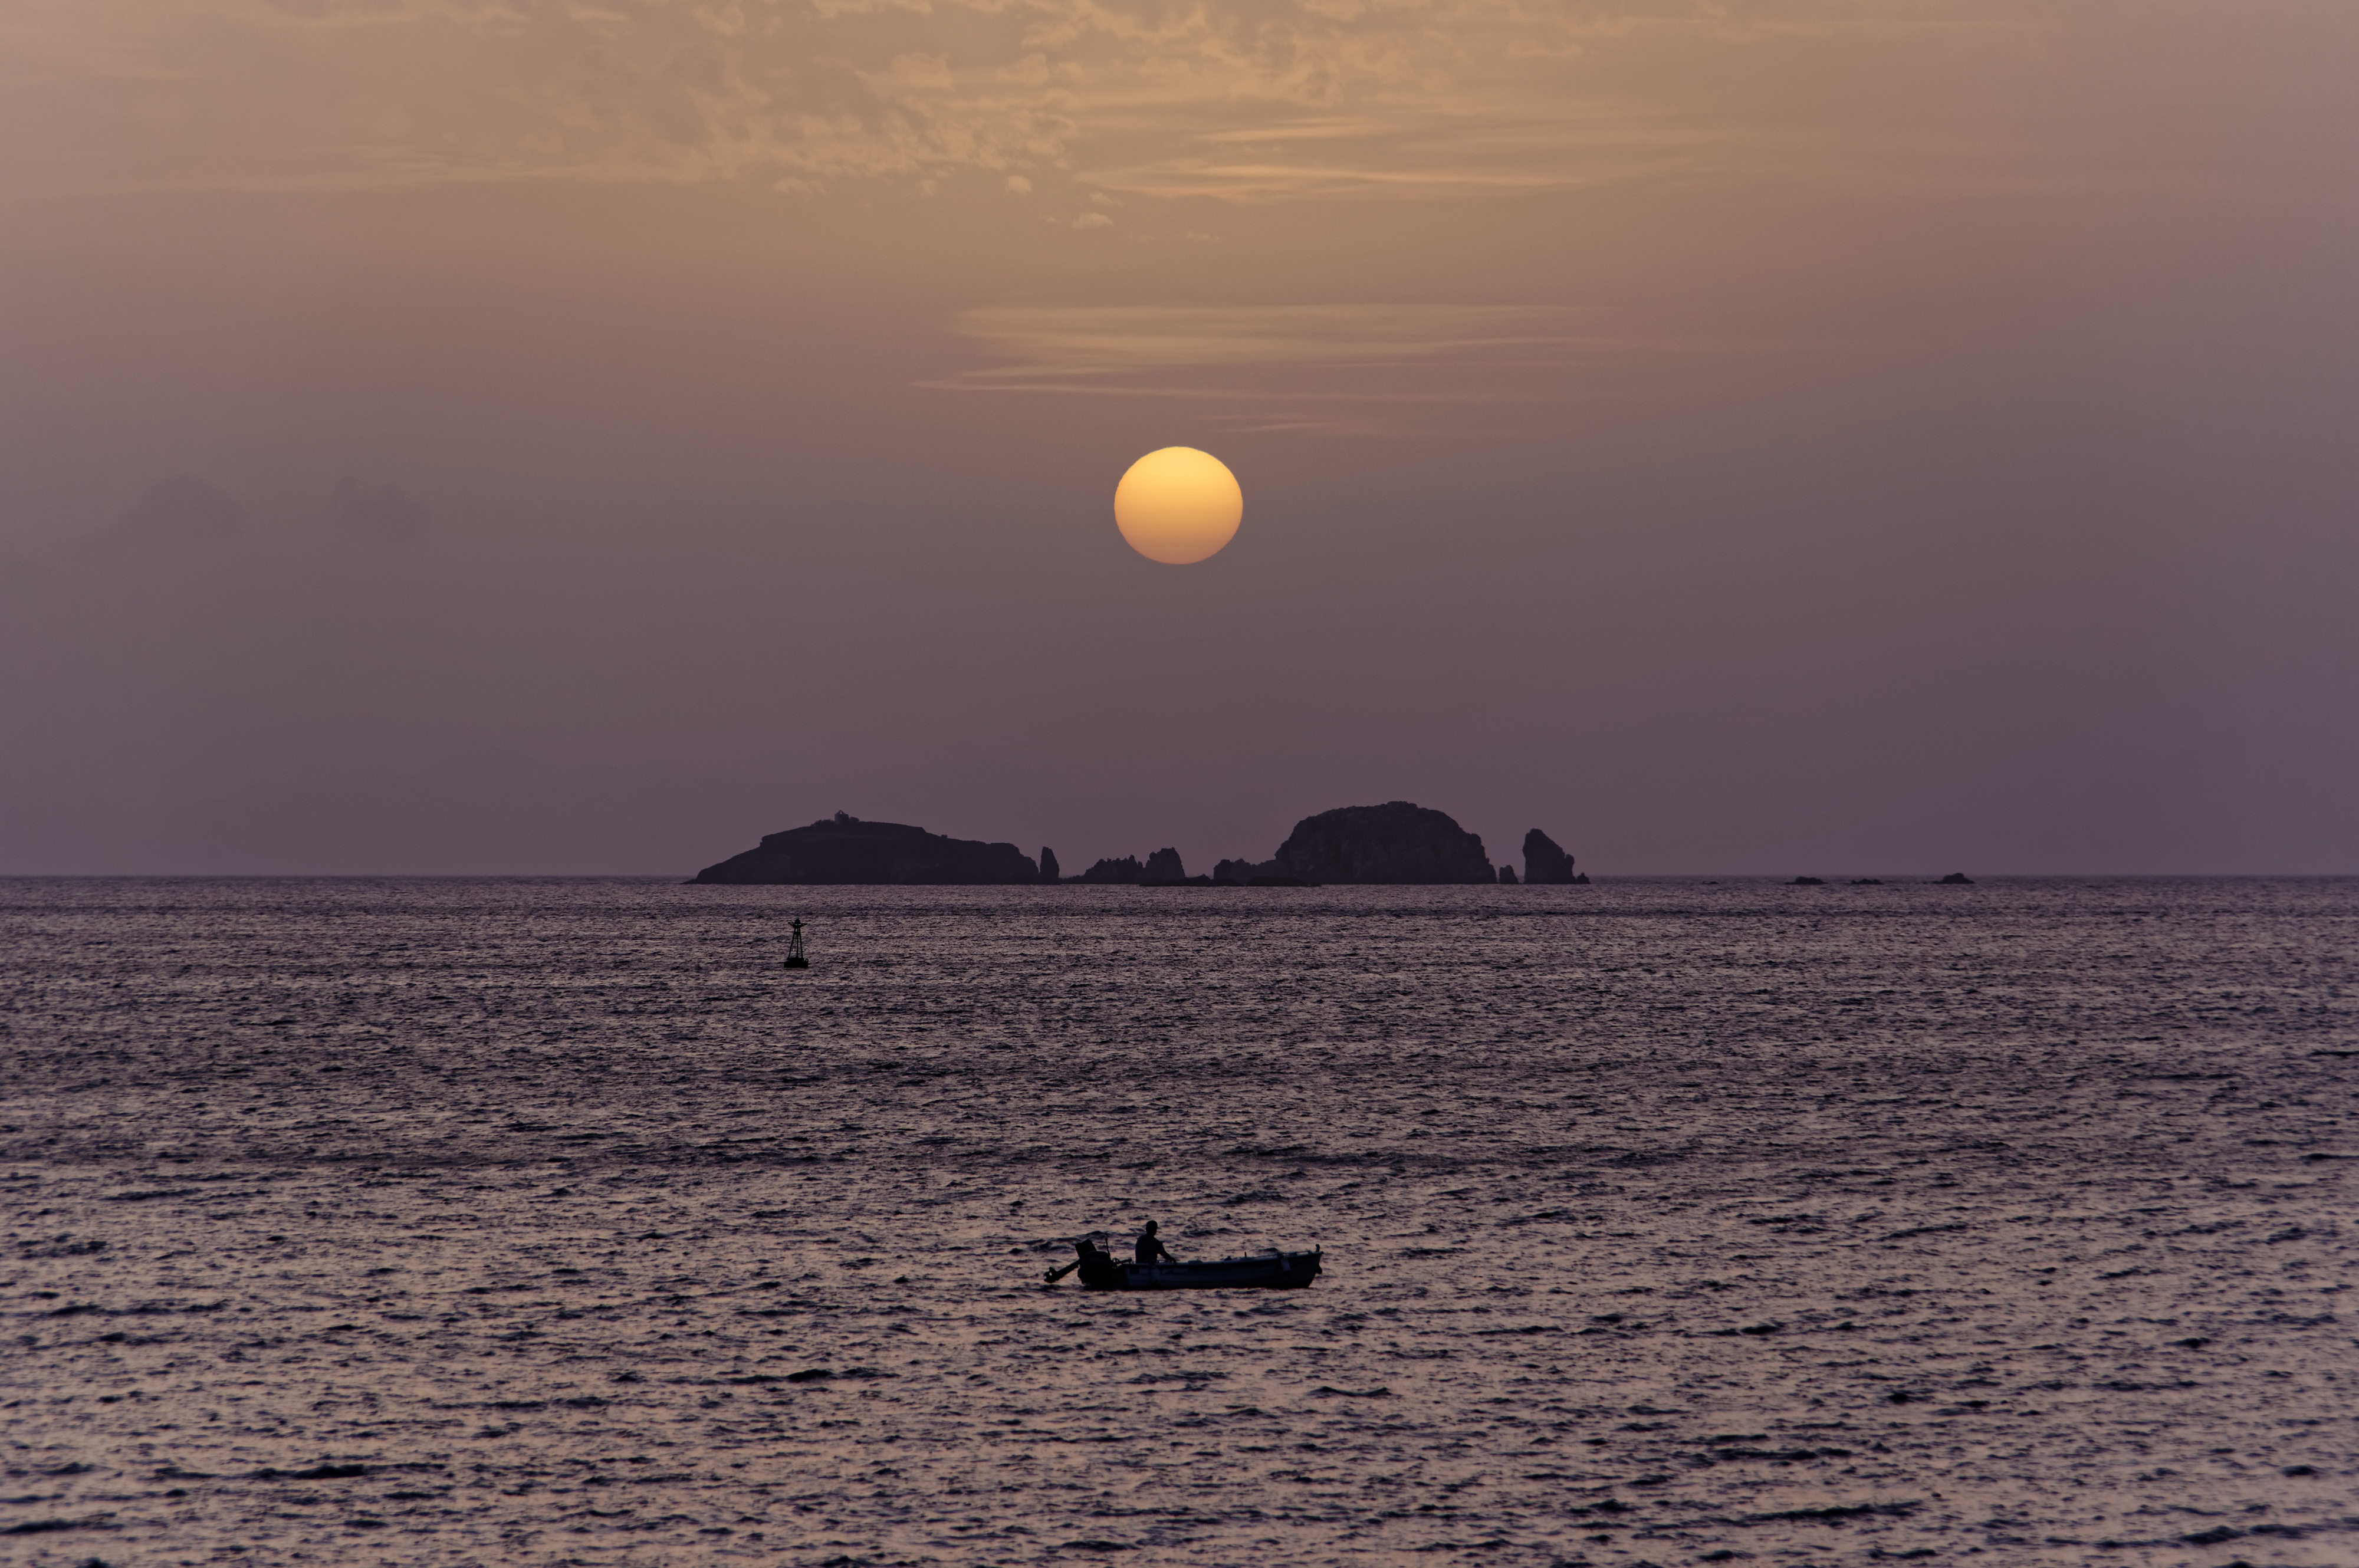
beach, sea, coast, ocean, horizon, cloud, sun, sunrise, sunset, sunlight, morning, shore, wave, dawn, atmosphere, dusk, boot, evening, reflection, moon, moonlight, body of water, abendstimmung, sunset sea, astronomical object, atmospheric phenomenon, wind wave